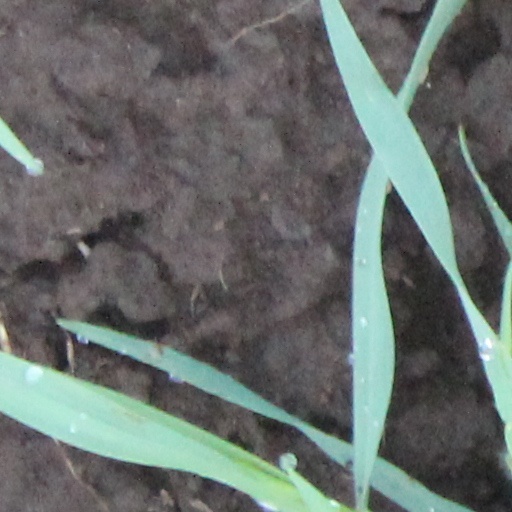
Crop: wheat